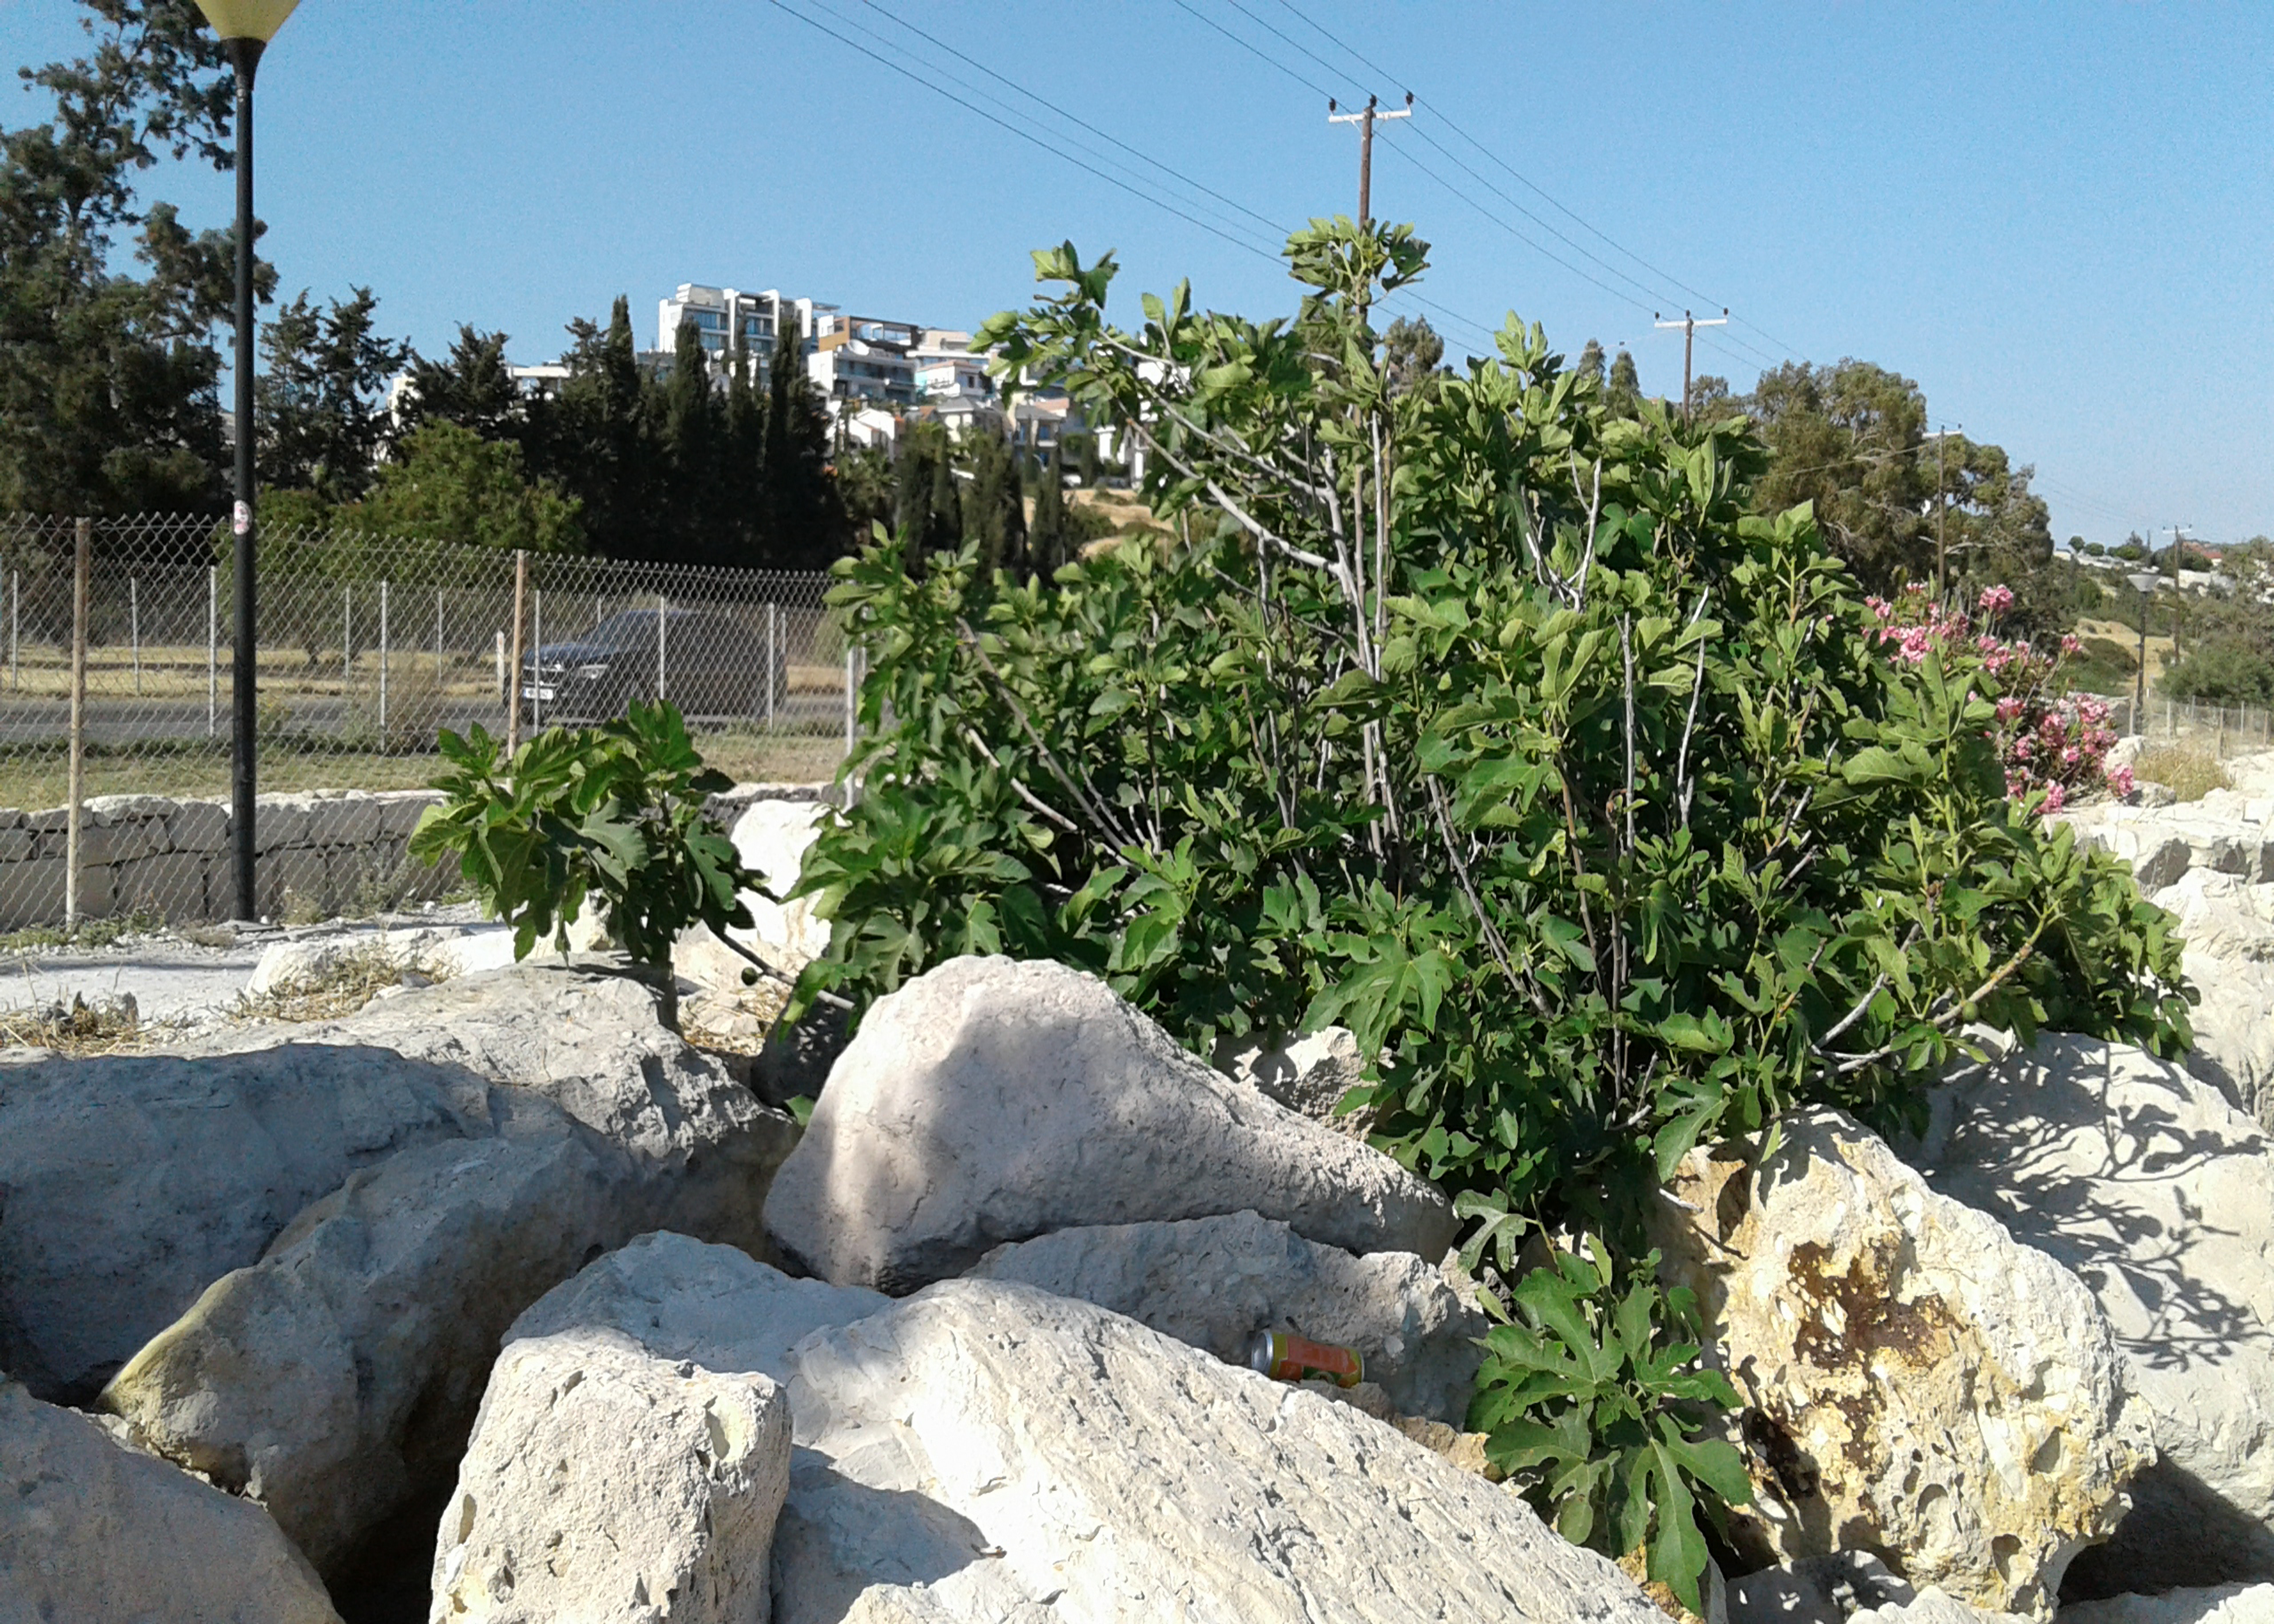
rocks, greenery, sky, plant, plant community, tree, bedrock, shrub, landscape, grass, groundcover, outcrop, soil, rock, stone wall, garden, wood, landscaping, subshrub, shrubland, chaparral, rubble, vacation, concrete, herb